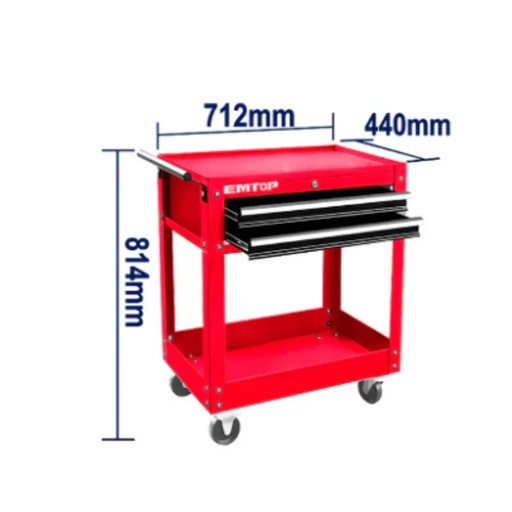
عربة أدوات من  EMTOP ETCS0301
عربة الأدوات EMTOP ETCS0301 هي الحل المثالي لتنظيم ونقل الأدوات والمعدات في ورش العمل والكراجات. تتميز بثلاثة رفوف واسعة تتيح ترتيب الأدوات بكفاءة وسهولة الوصول إليها. تم تصنيعها من فولاذ عالي الجودة بسمك يتراوح بين 0.6 إلى 0.8 ملم، مما يوفر متانة واستقرارًا أثناء الاستخدام. الميزات الرئيسية: ثلاثة رفوف واسعة: كل رف بحجم 719×365×85 ملم لتخزين الأدوات والمعدات. هيكل متين: مصنوع من فولاذ بسمك 0.6–0.8 ملم لضمان القوة والتحمل. عجلات قوية: مزودة بعجلات بحجم 3×2 بوصة لسهولة الحركة والتنقل داخل مساحة العمل. تصميم عملي: مناسب للاستخدام في الورش، الكراجات، والمواقع الصناعية. تجميع سهل: تأتي معبأة في صندوق كرتوني لسهولة النقل والتخزين. المواصفات: الموديل: ETCS0301 الأبعاد (بدون عجلات): 719×365×663 ملم الأبعاد (مع العجلات): 719×365×780 ملم سمك الهيكل: 0.6–0.8 ملم سمك الرفوف: 0.6 ملم عدد الرفوف: 3 مادة التصنيع: فولاذ عالي الجودة
Brand: EMTOP
Category: Hardware > Hardware Accessories > Tool Storage & Organization > Tool Cabinets & Chests > Rolling Cabinets & Chests